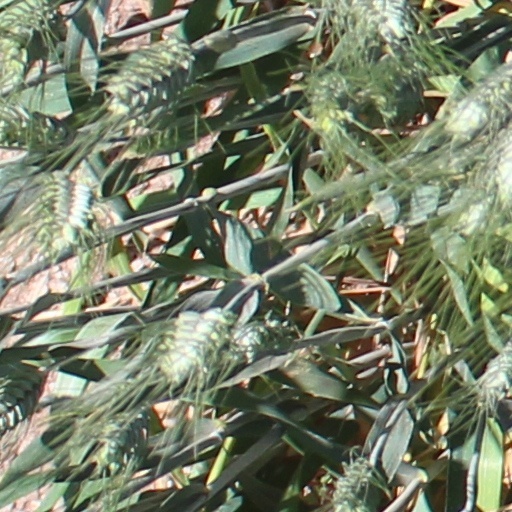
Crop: wheat